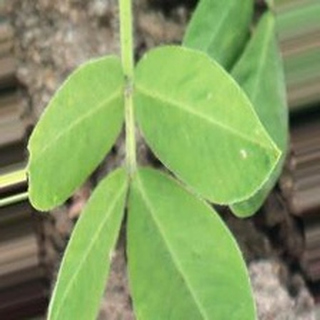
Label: healthy_groundnut